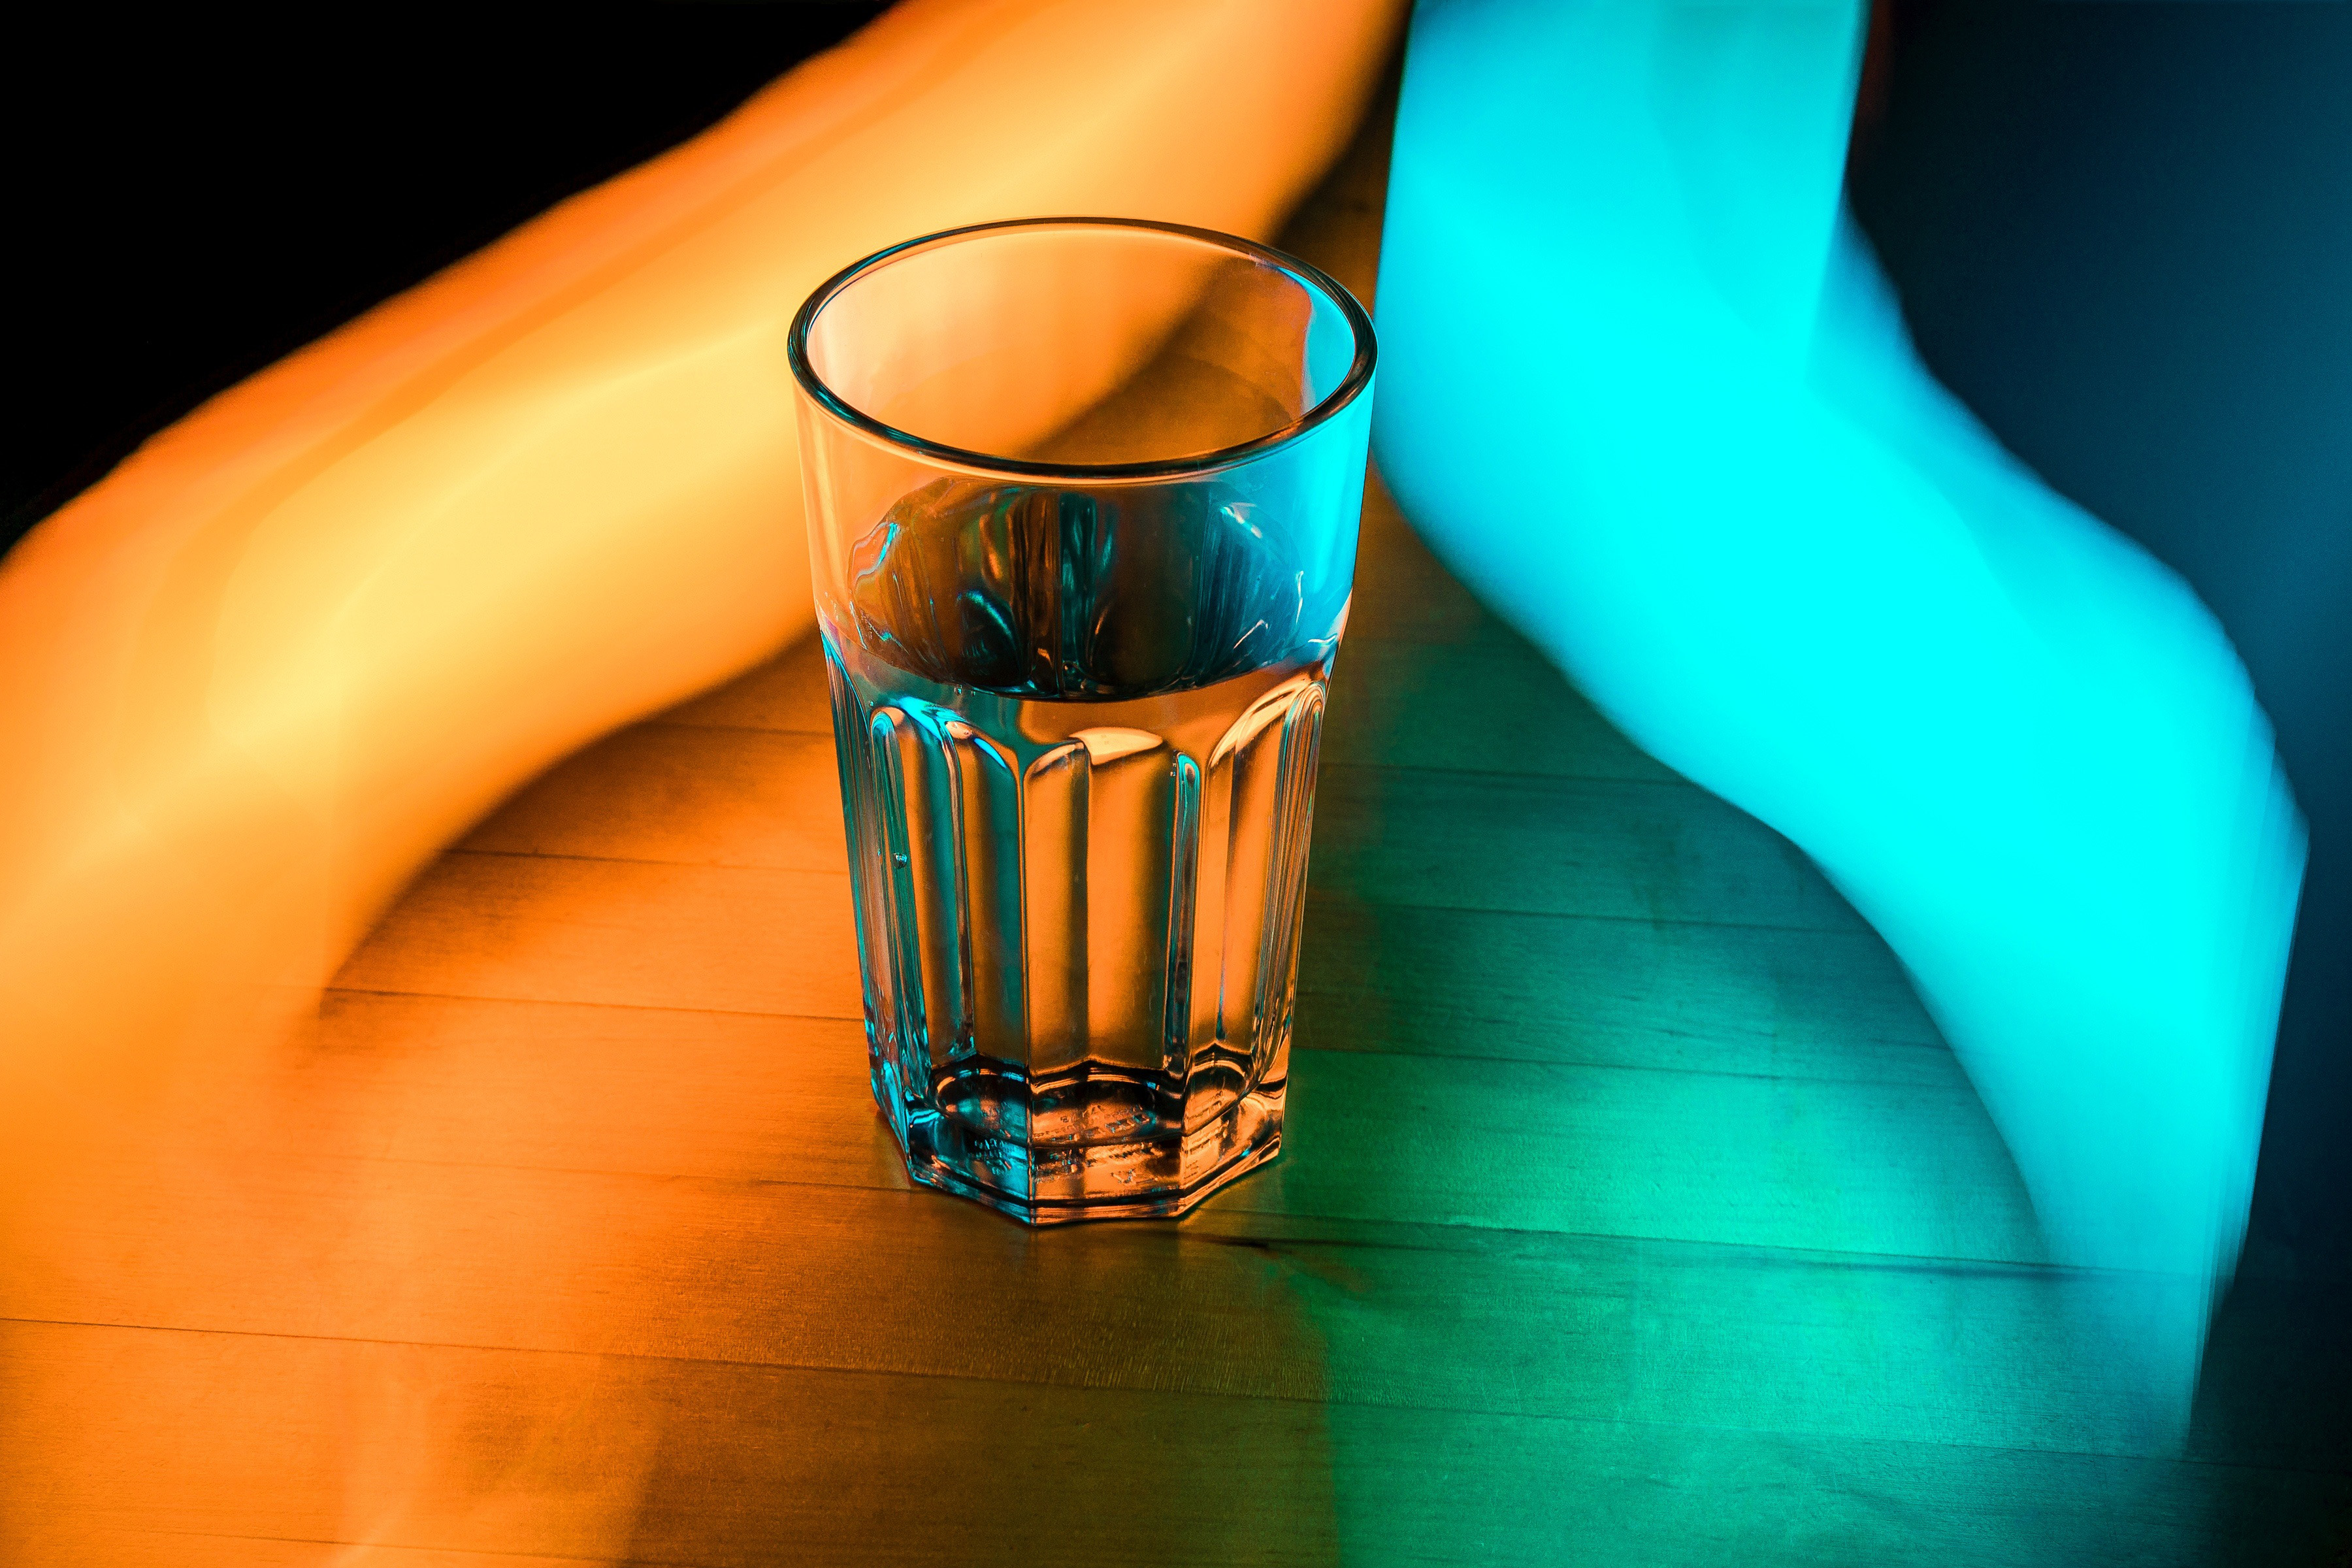
drink, turquoise, still life photography, liqueur, drinkware, pint glass, distilled beverage, photography, old fashioned glass, highball glass, beer glass, cup, liquid, pint